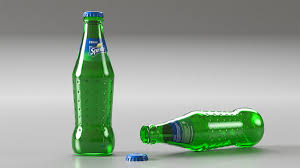
Waste category: glass